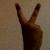
The image shows a hand gesture representing the number 2 in Indian Sign Language.